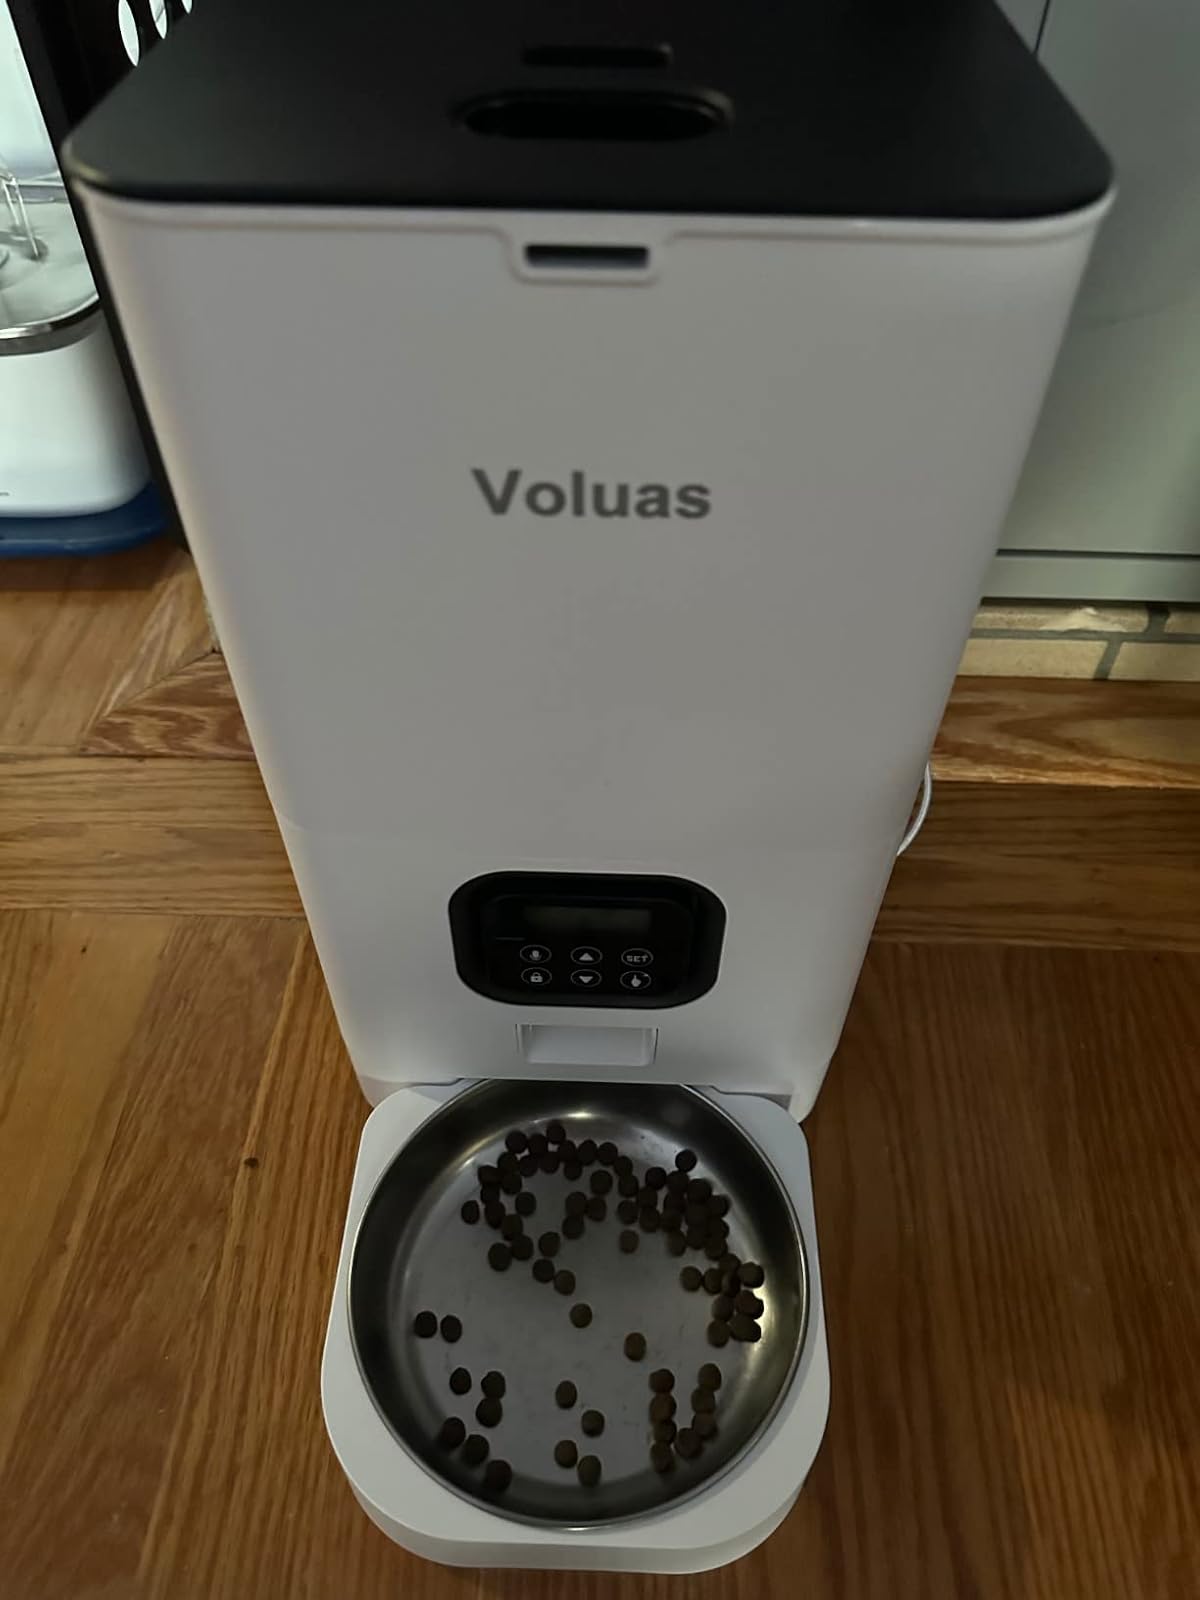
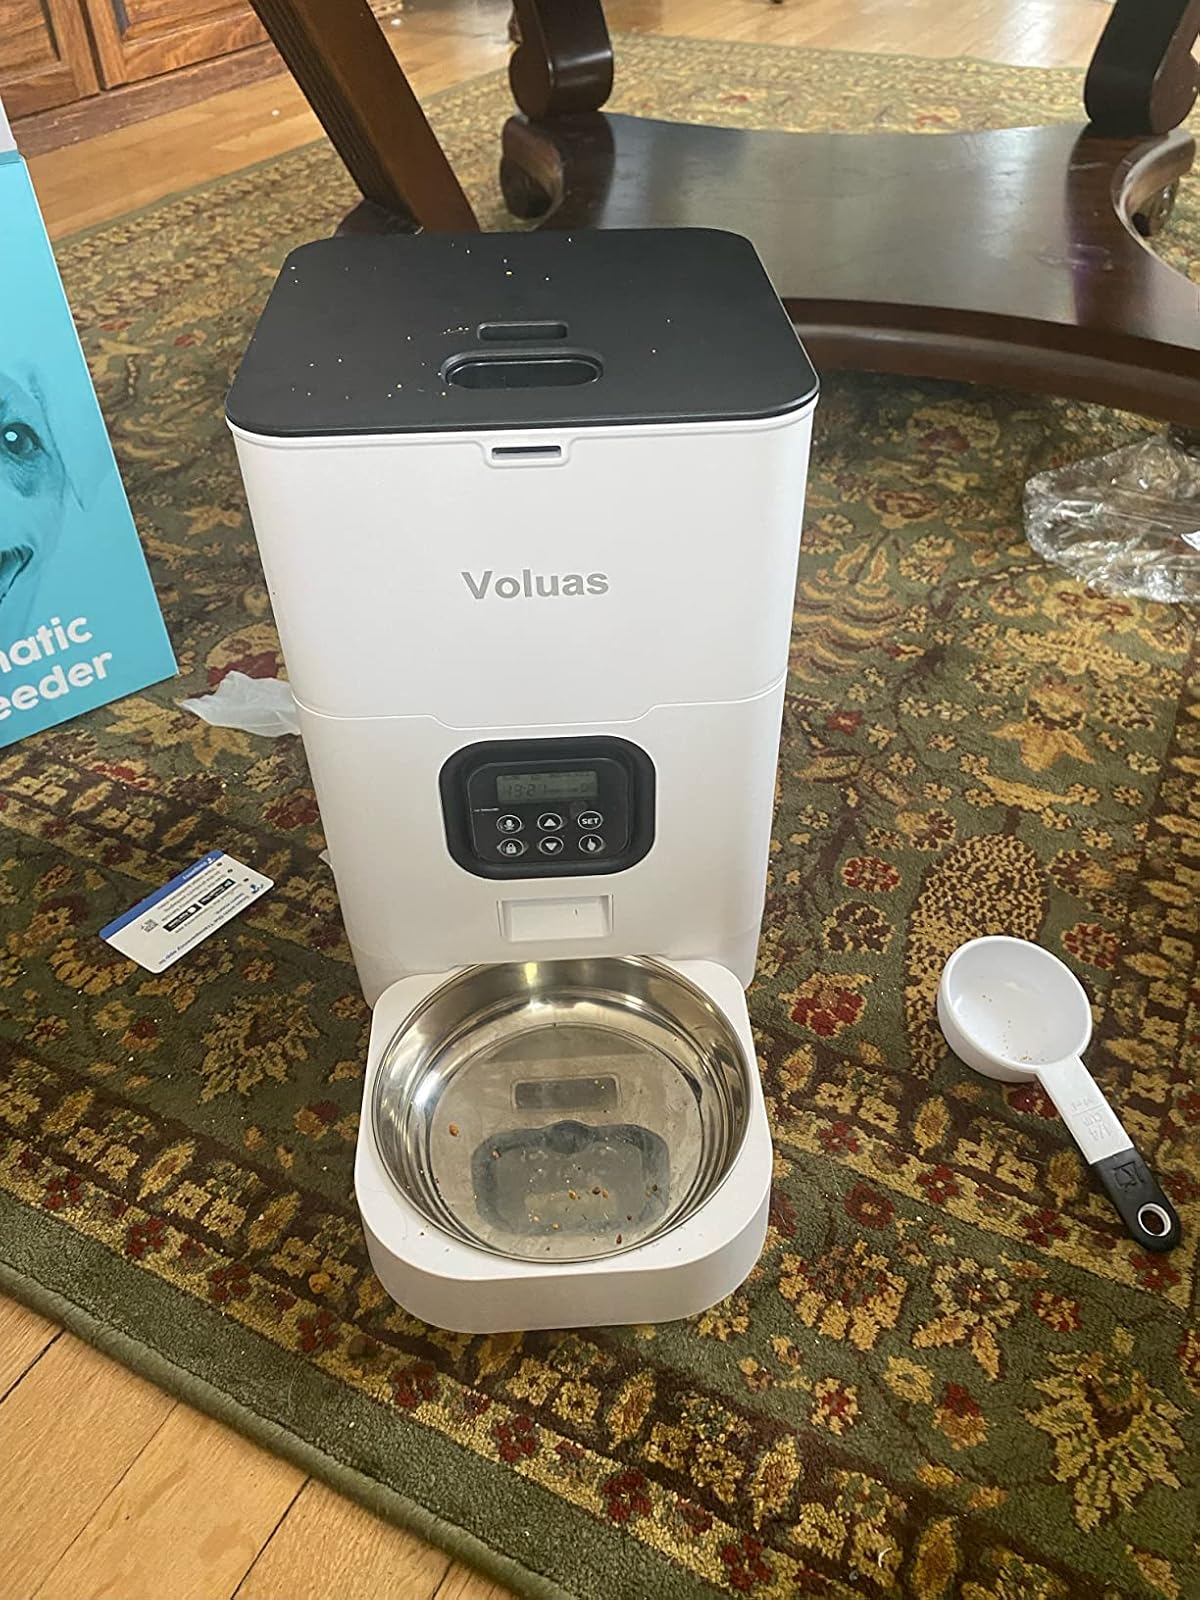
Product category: items_feeder
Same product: yes